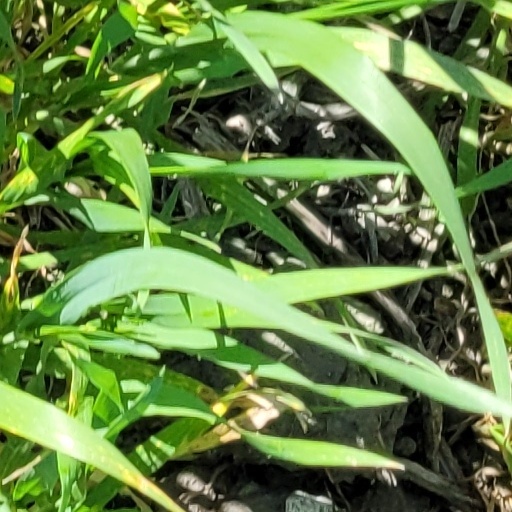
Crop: wheat